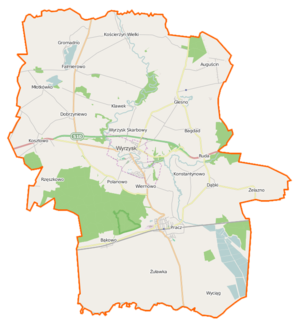
Wyrzysk est une gmina mixte du powiat de Piła, Grande-Pologne, dans le centre-ouest de la Pologne. Son siège est la ville de Wyrzysk, qui se situe environ 36 km à l'est de Piła et 87 km au nord de la capitale régionale Poznań.